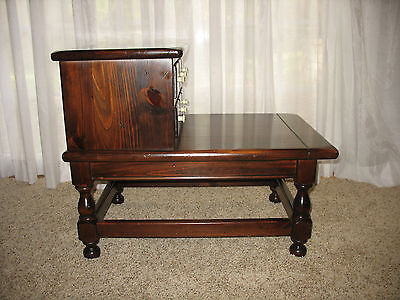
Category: table